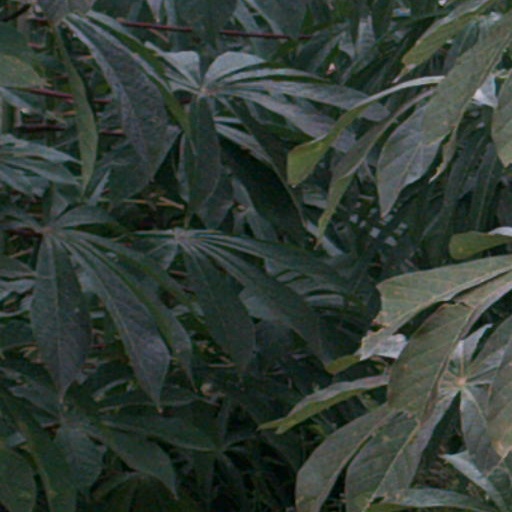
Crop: cassava